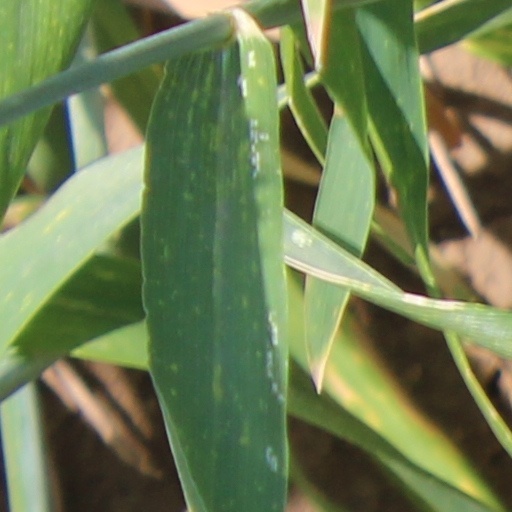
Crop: wheat